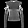
Label: Pullover